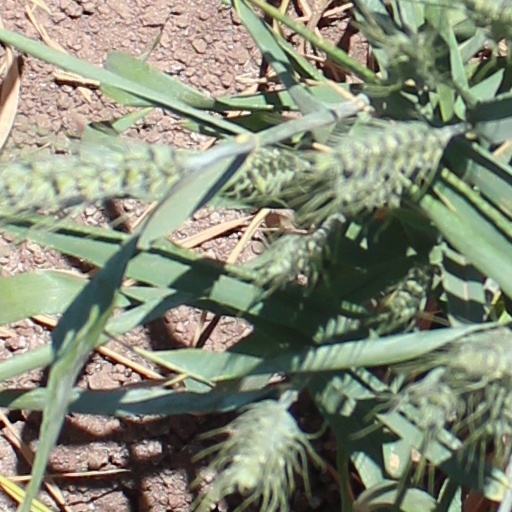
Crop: wheat